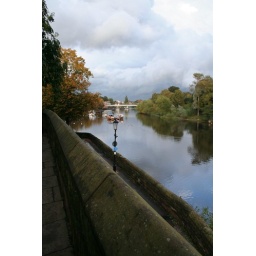
The river Dee in Chester, with suspension bridge in background